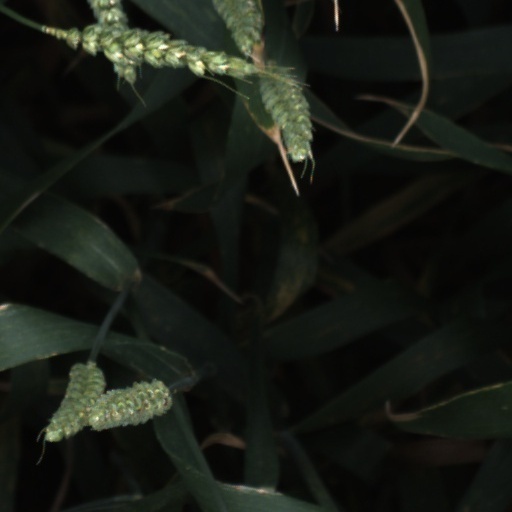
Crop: wheat